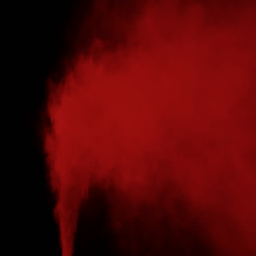
animated stream of red smoke or toxic gas drifting to the right side .